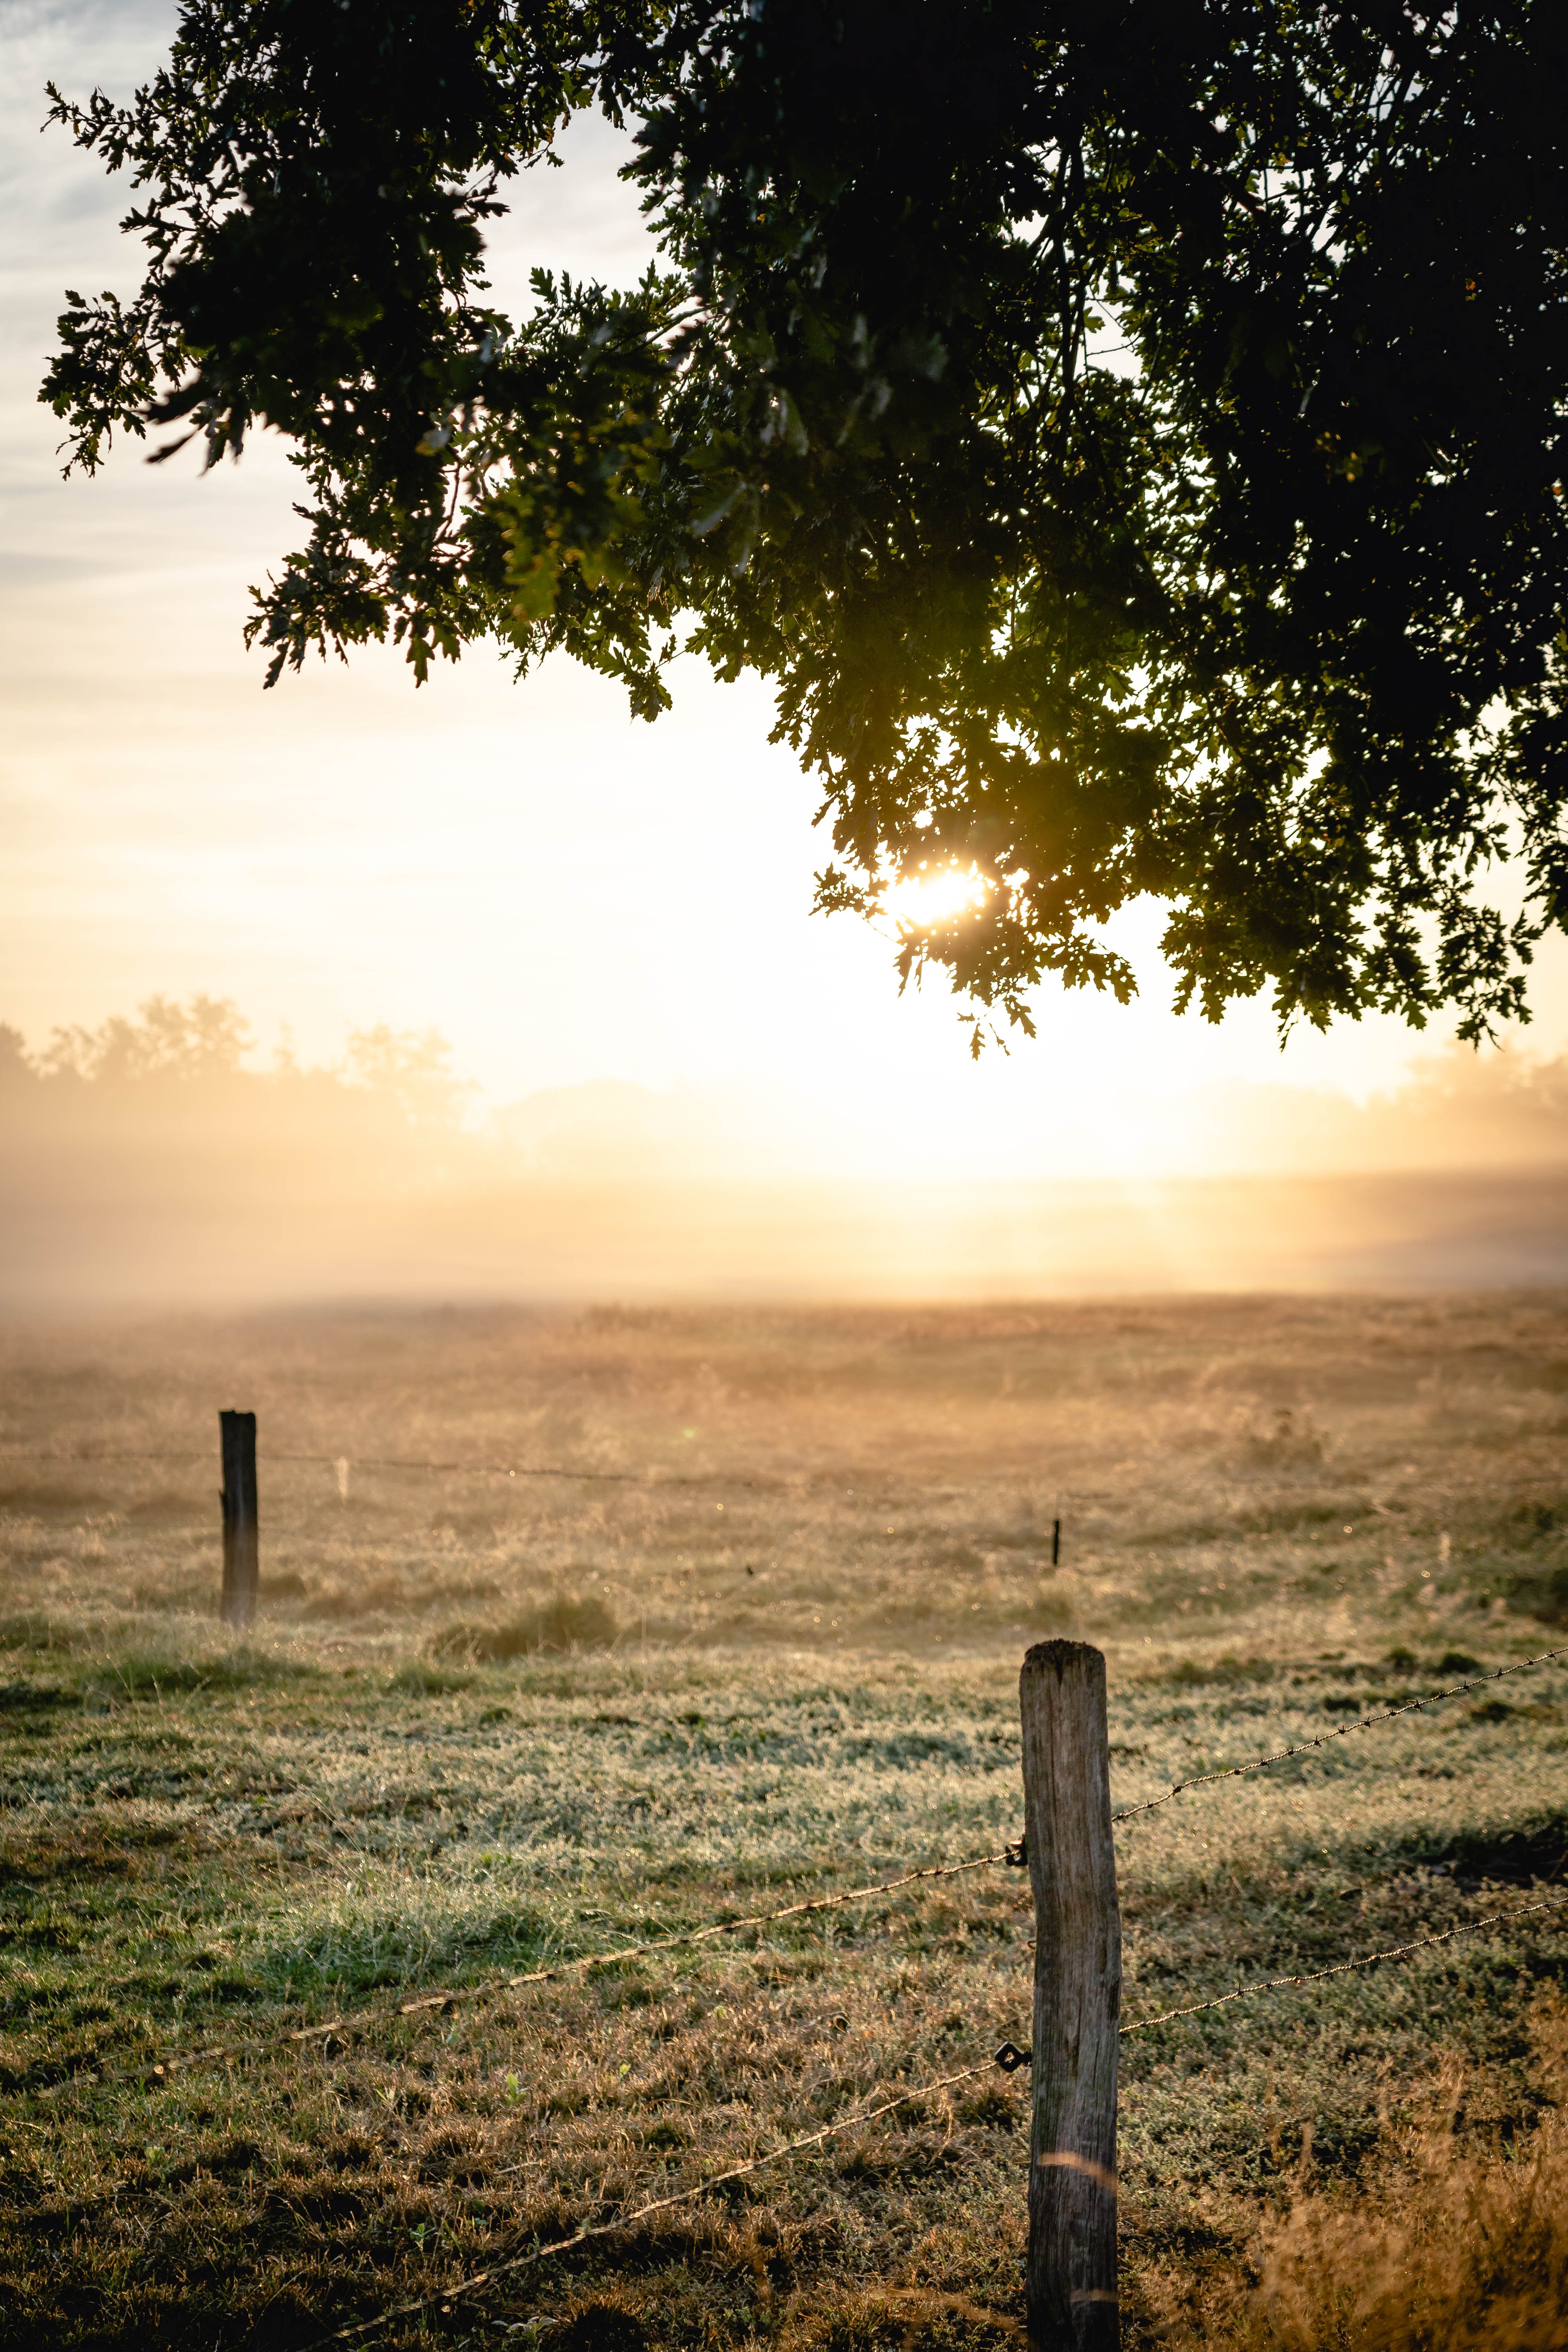
sky, nature, tree, natural landscape, water, atmospheric phenomenon, morning, sunrise, horizon, sunset, sunlight, atmosphere, sea, cloud, grass, evening, shore, woody plant, sun, calm, landscape, wood, photography, plant, ocean, coast, dawn, branch, lake, fence, beach, river, world, dusk, wave